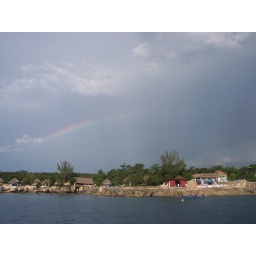
while on a booze cruise, we went by the rock house which is where we stayed the last time we went to jamaica